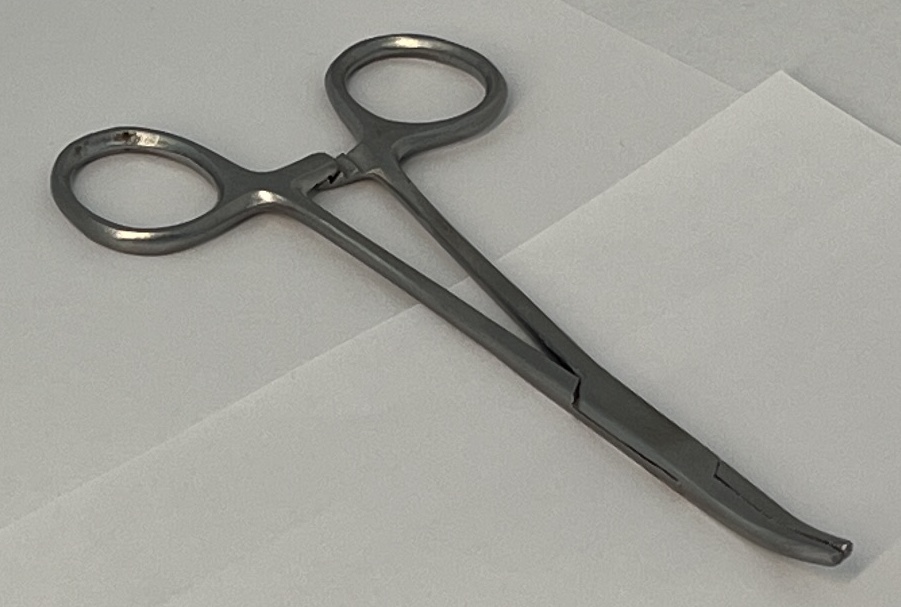
Hinged instrument state: closed